Below the Sea

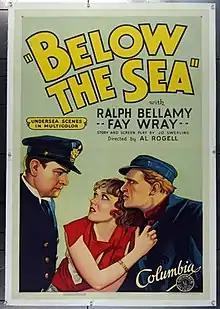
Film poster

Below the Sea is a 1933 American Pre-Code action film directed by Albert S. Rogell and starring Fay Wray, Ralph Bellamy and Esther Howard.